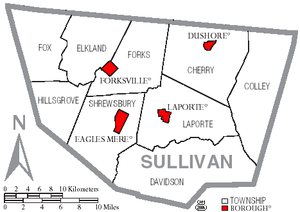
Le comté de Sullivan est un comté américain de l'État de Pennsylvanie. Au recensement de 2000, le comté comptait 6 556 habitants. Il a été créé le 15 mars 1847, à partir du comté de Lycoming et tire son nom du Général John Sullivan. Le siège du comté se situe à Laporte.